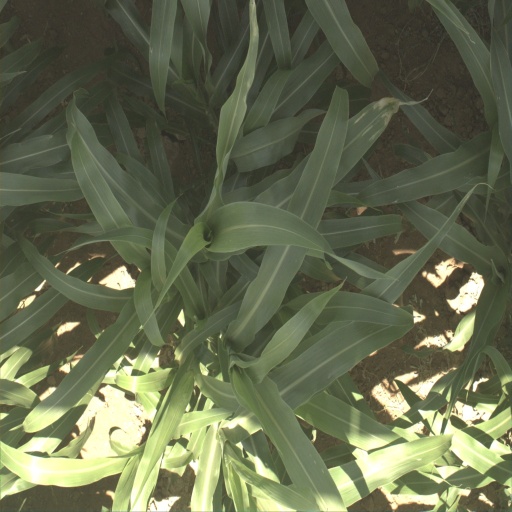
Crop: sorghum